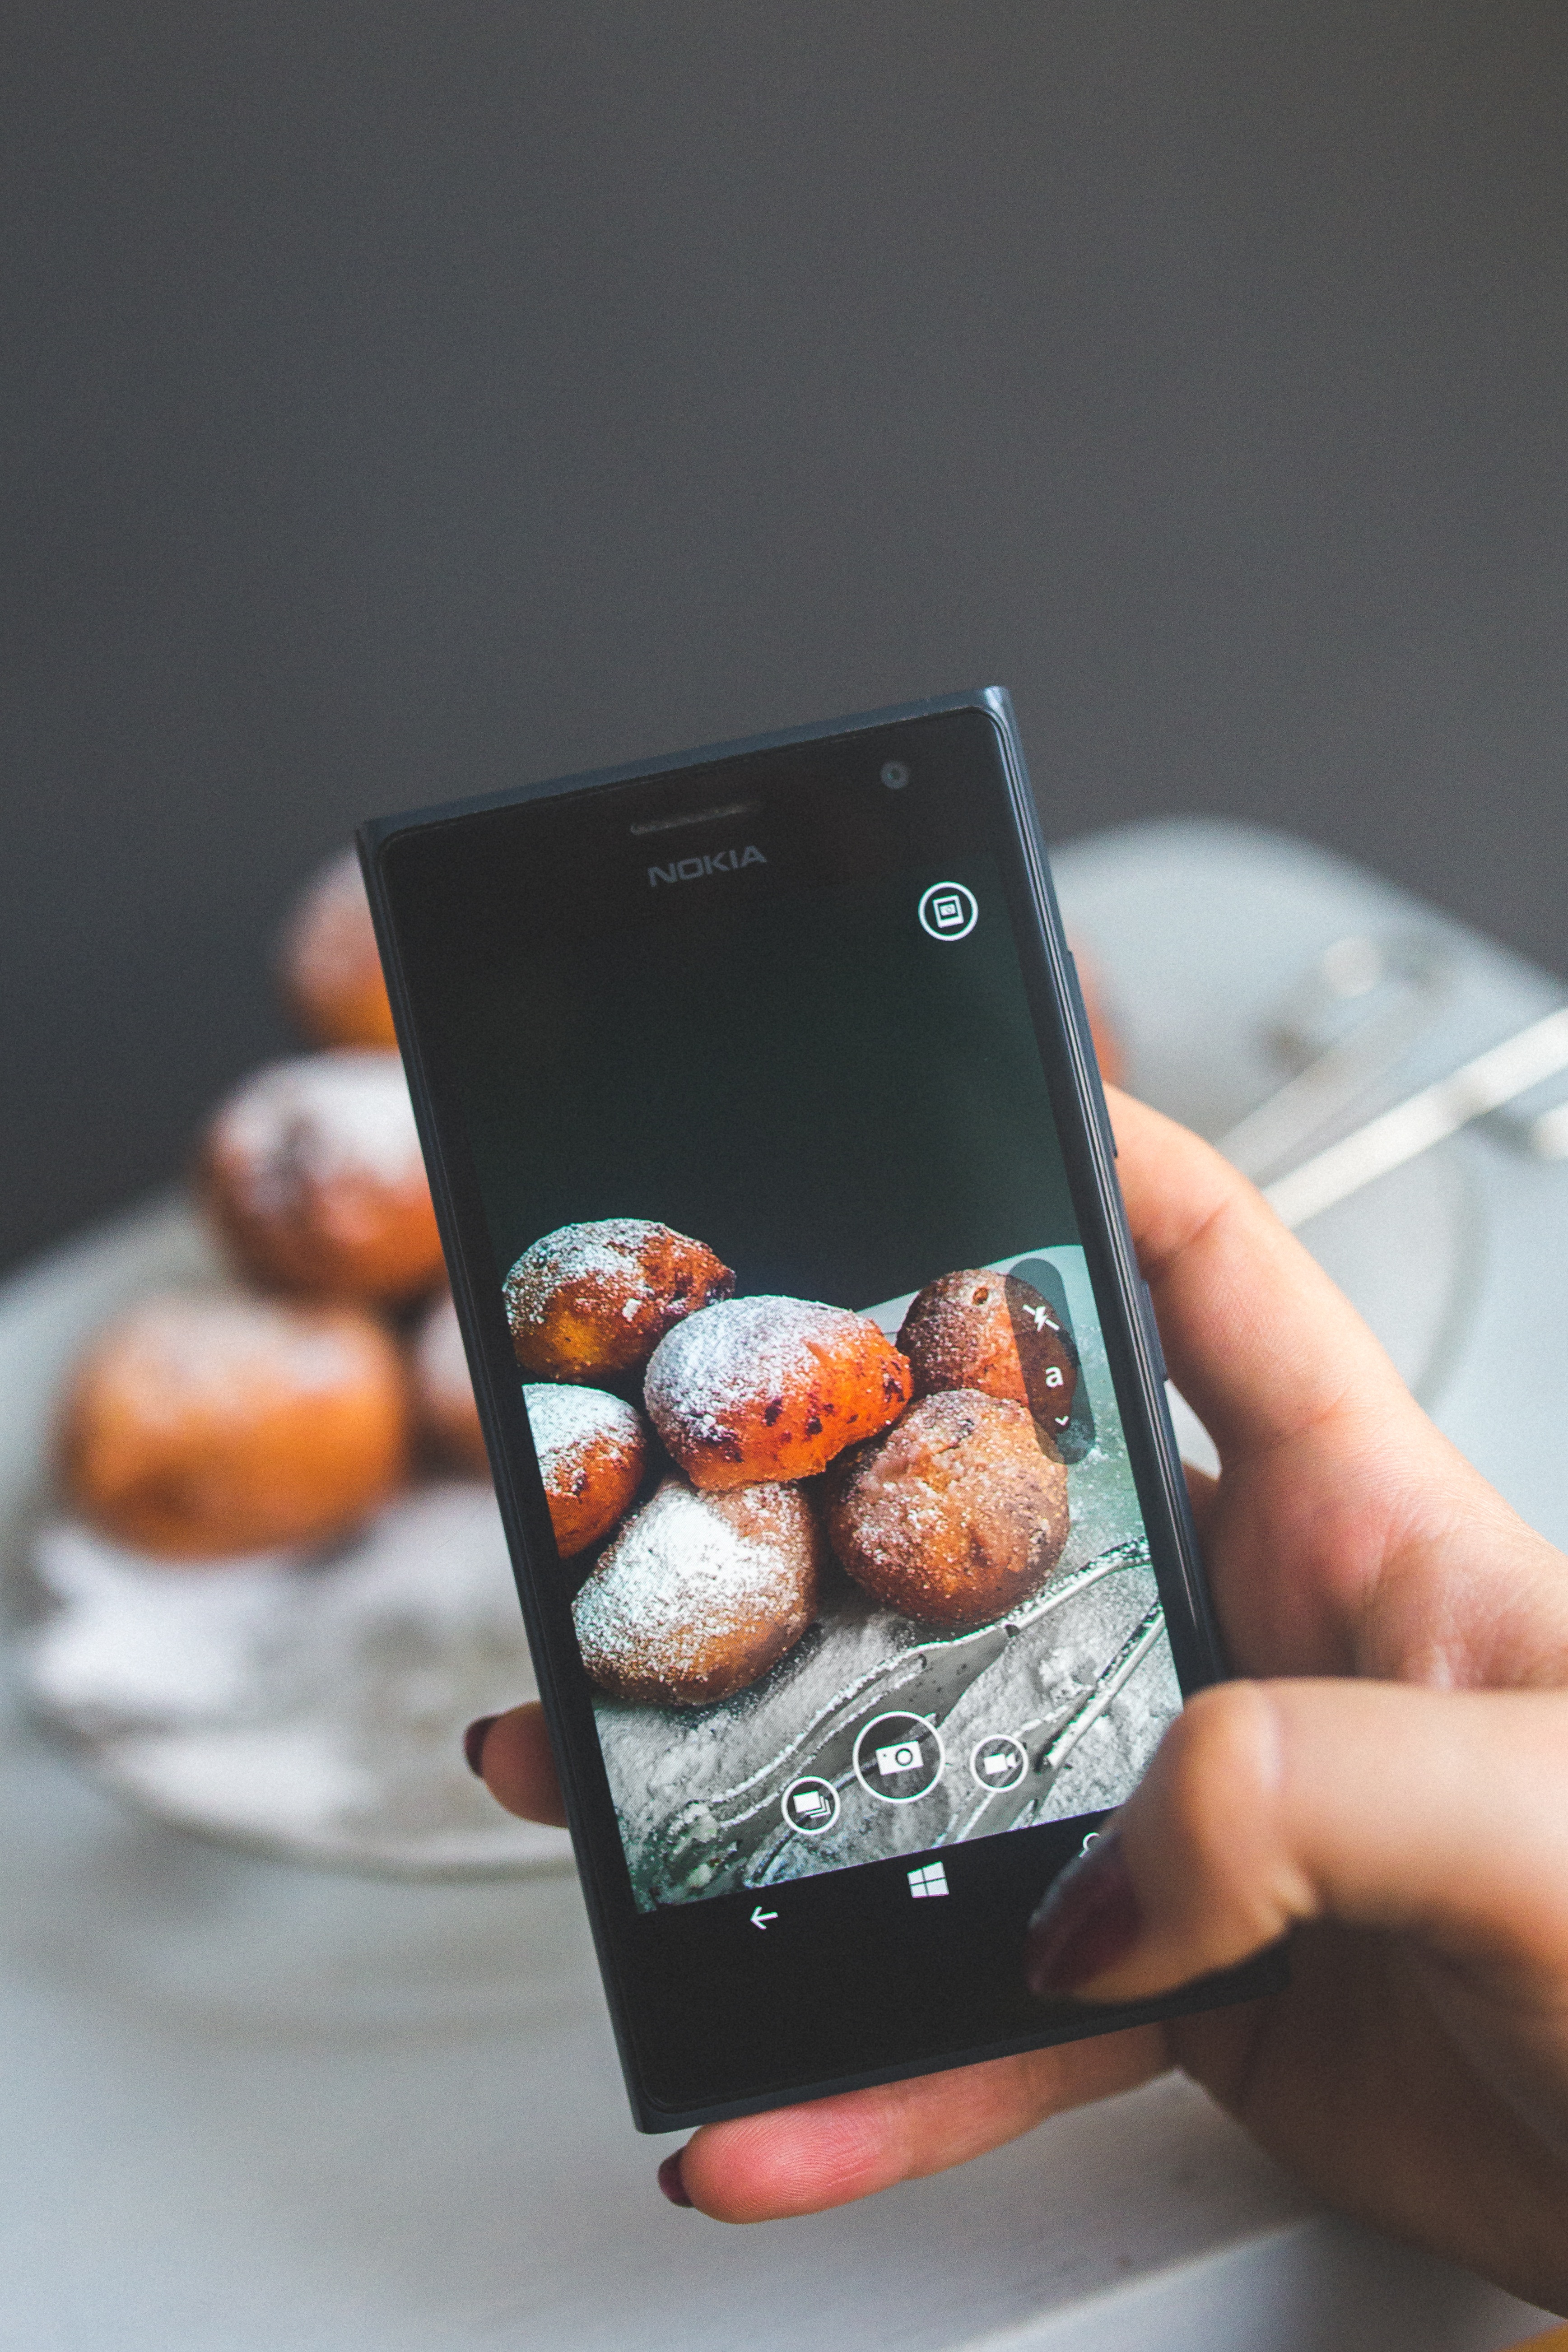
smartphone, mobile, hand, screen, woman, technology, food, produce, phone, gadget, mobile phone, donut, eye, touchscreen, organ, pics, doughnuts, cell, lumia, taking, sense, nokia, portable communications device, fat thursday, taking photos